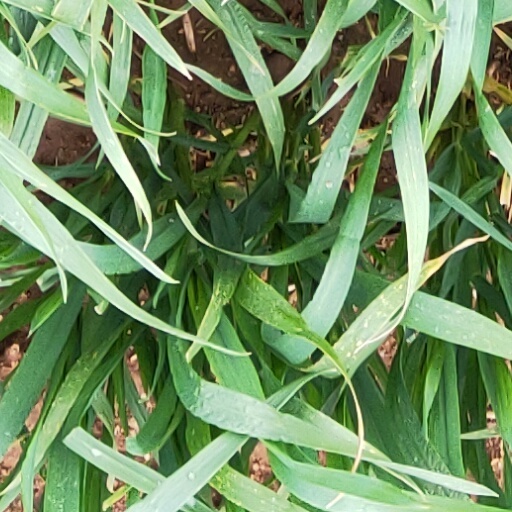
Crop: wheat